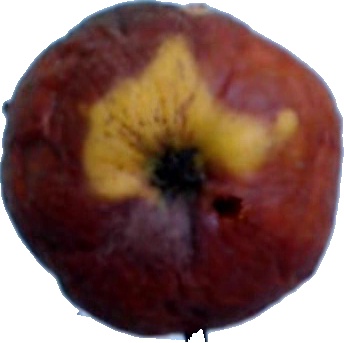
Label: apple_rotten_1